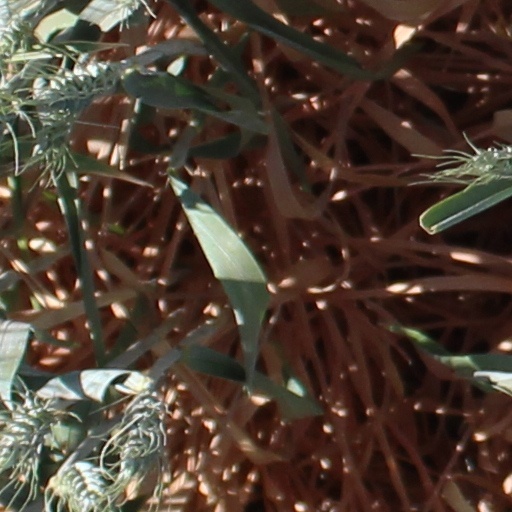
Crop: wheat